Coronation of George IV

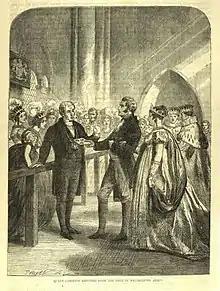
An artist's impression of Queen Caroline and Lord Hood being refused entry to the abbey by a doorman

On 16 July, the Queen's chamberlain, Lord Hood, had written to inform the Duke of Norfolk that the Queen would be attending the forthcoming coronation and requesting that she would be conducted to her seat. He received a prompt reply from Lord Howard, the Deputy Earl Marshal stating "that it was not His Majesty's pleasure to comply with the application". Despite this and the urging of her legal advisors, Queen Caroline was determined to attend the coronation. At 6 am, her carriage arrived at Westminster Hall and was received with applause from a sympathetic section of the crowd and "anxious agitation" by the soldiers and officials supervising the door, which after some confusion was closed. The Queen approached on the arm of Lord Hood, but was asked for her ticket by the commander of the guard. Replying that she was the Queen and needed no ticket, she was firmly turned away. When Caroline and Lord Hood tried to enter by a side door, it was slammed in their faces. Their attempt to find another entrance was blocked by a line of armed soldiers, so they then made for the House of Lords, which was connected to the hall, but when she was denied entry there too, the Queen returned to her carriage. After about 20 minutes the party arrived at the abbey, and approached the door which leads into Poets' Corner. Lord Hood addressed the doorkeeper, who was probably one of the professional boxers who had been hired for the event, announcing: "I present to you your queen, do you refuse her admission?" The doorkeeper replied that he could admit no one without a ticket. Lord Hood had his own ticket, but the doorkeeper was insistent that this would only allow one person entry and the Queen refused to enter alone. After further fruitless argument, the Queen's party retreated, the crowds shouting "Shame! Shame!" as she left in her carriage. Queen Caroline died two weeks later.